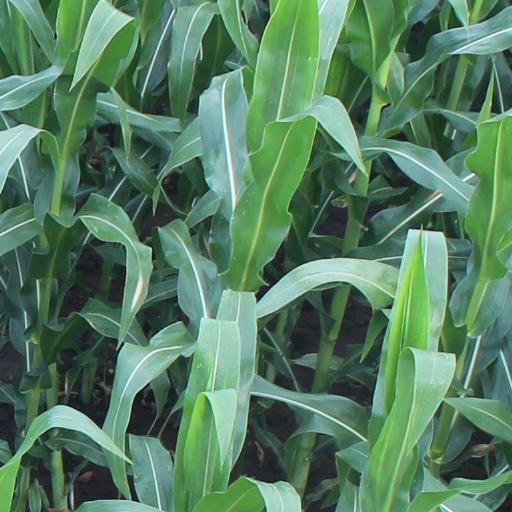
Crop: maize; corn